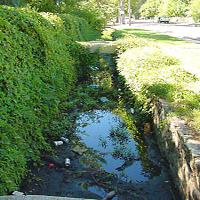
Weather: sun or clear